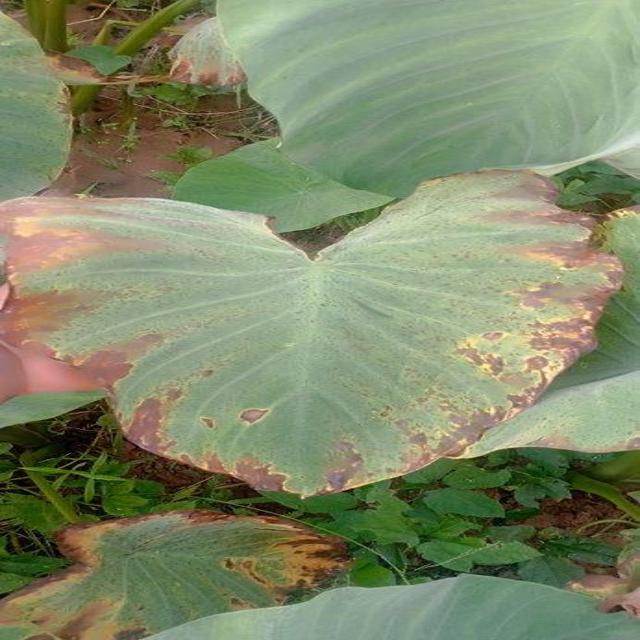
Label: Late_Blight